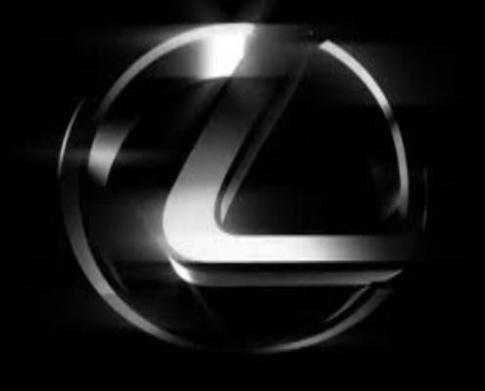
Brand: lexus-2
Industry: Transportation